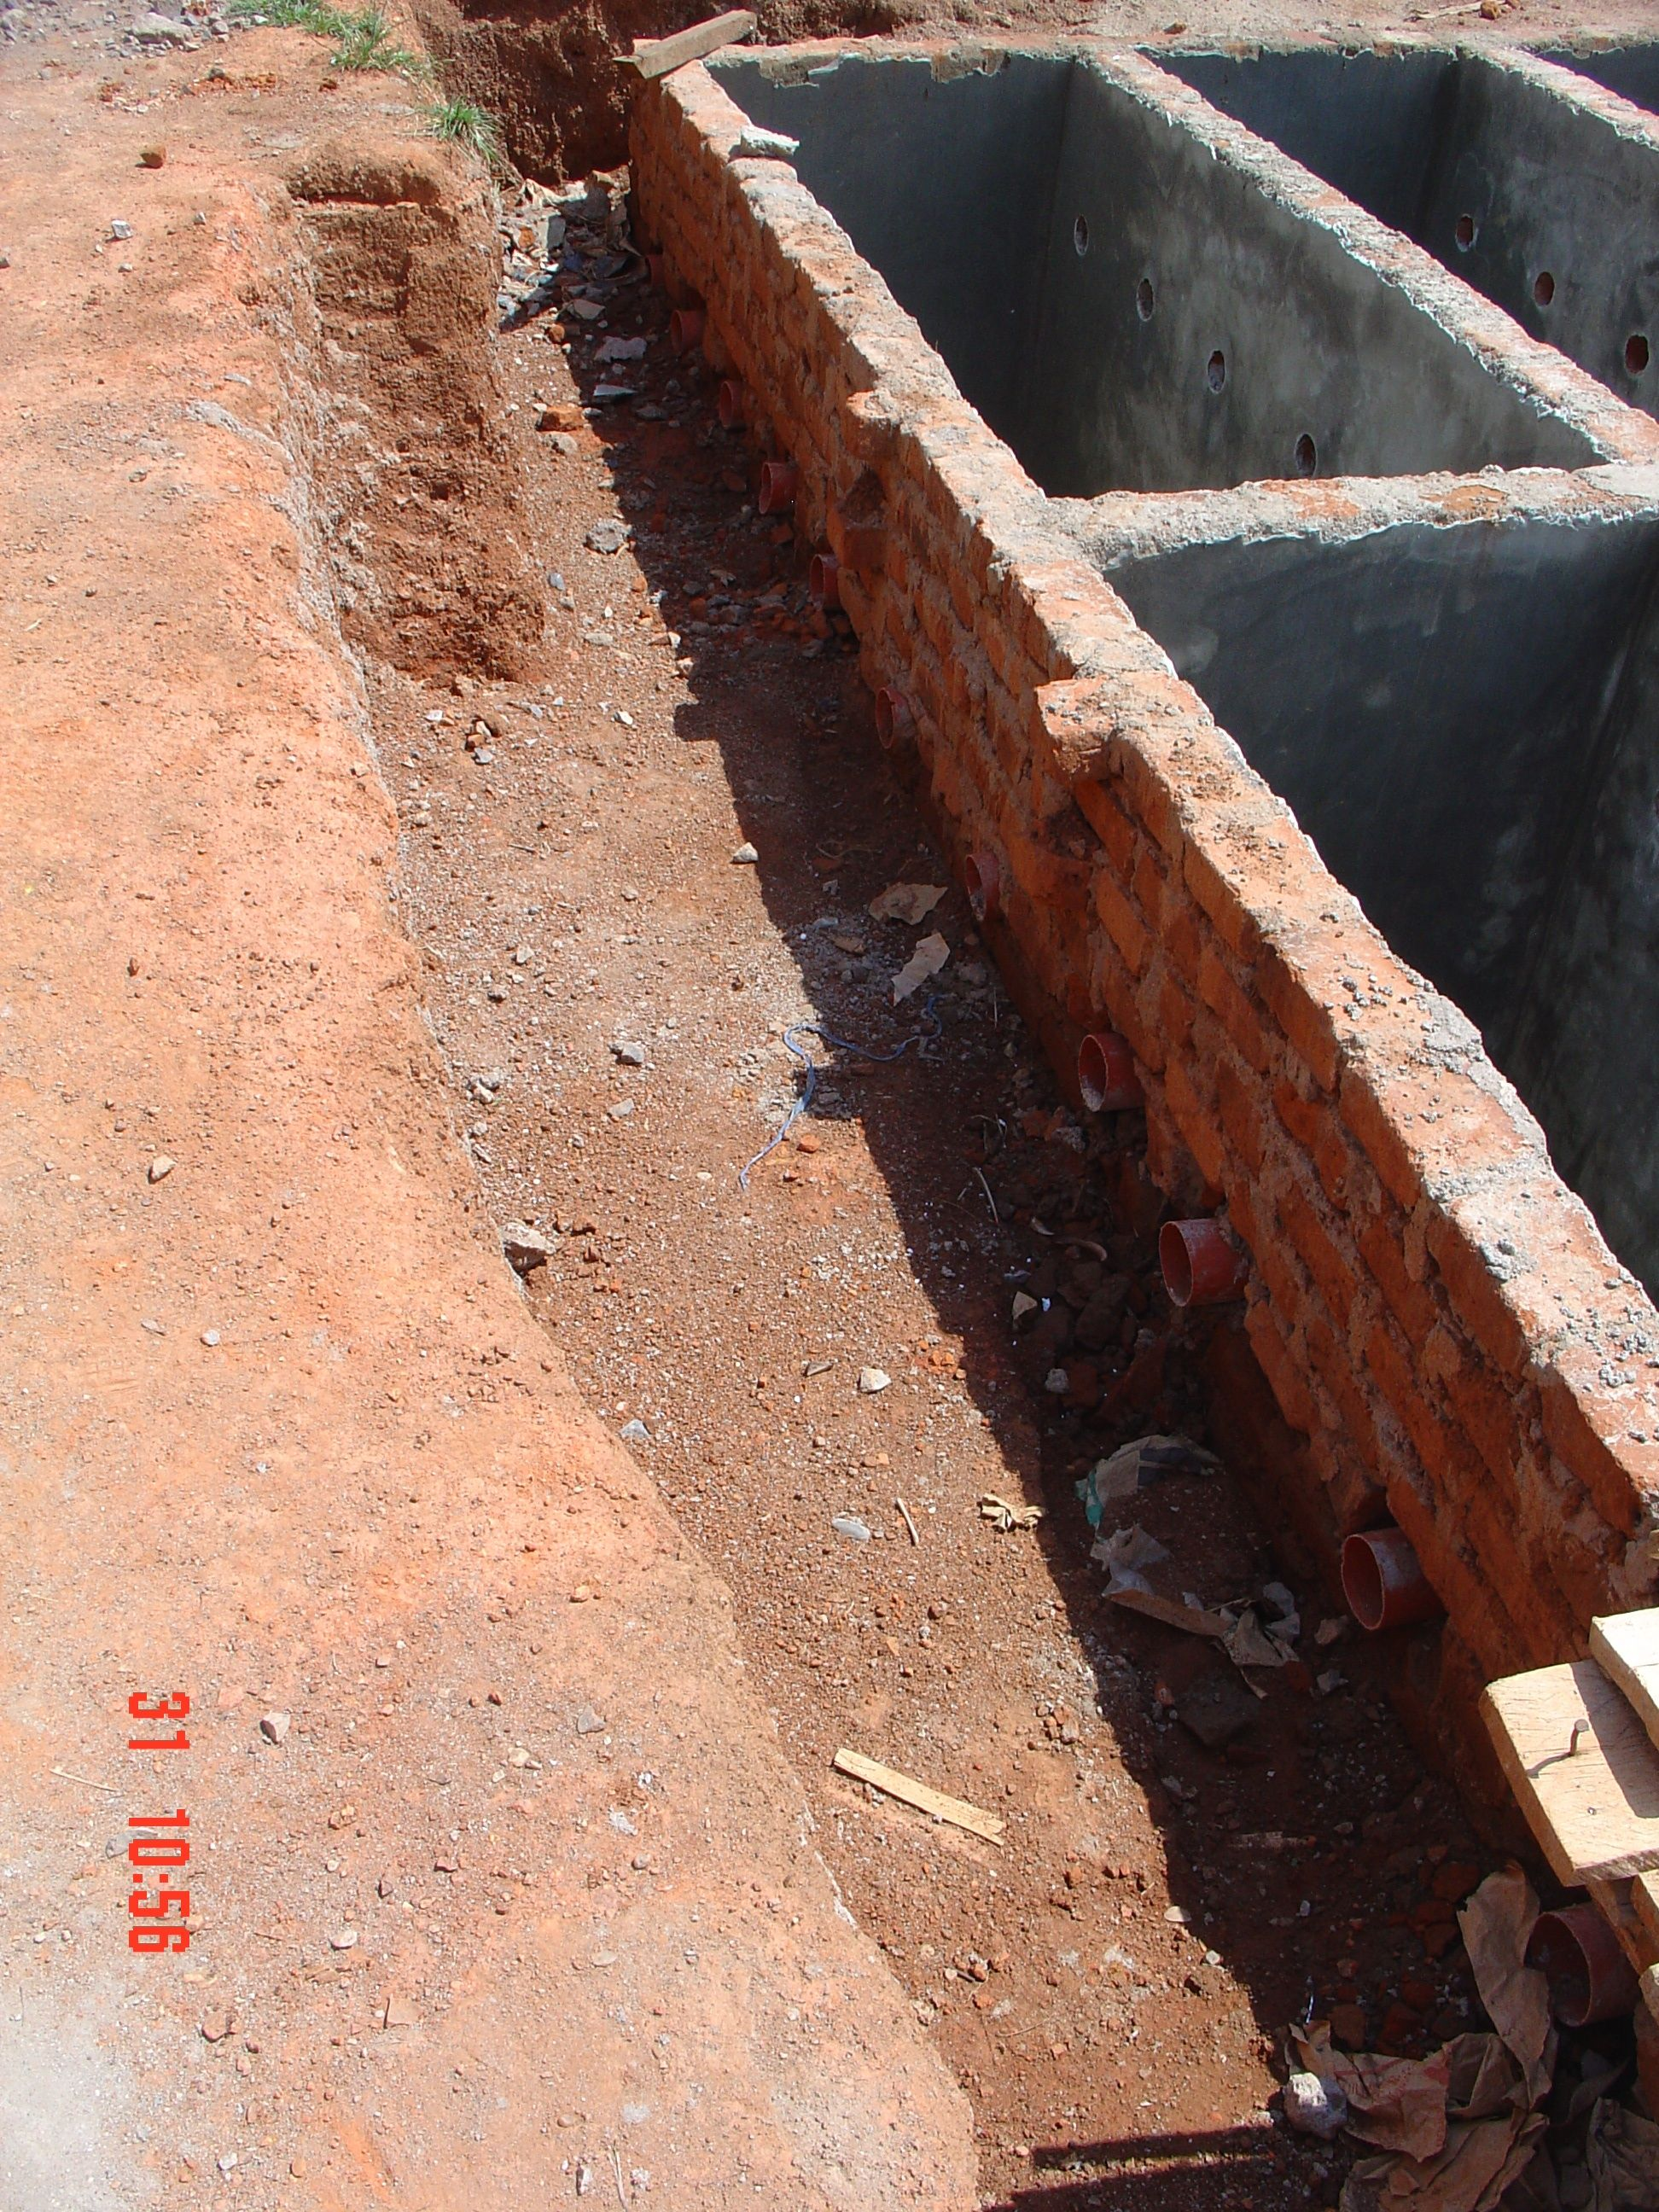
Ambira Boys High School, Nyanza Province, Kenya
Specialty: pediatric pharma-process
Image credit: SuSanA Secretariat